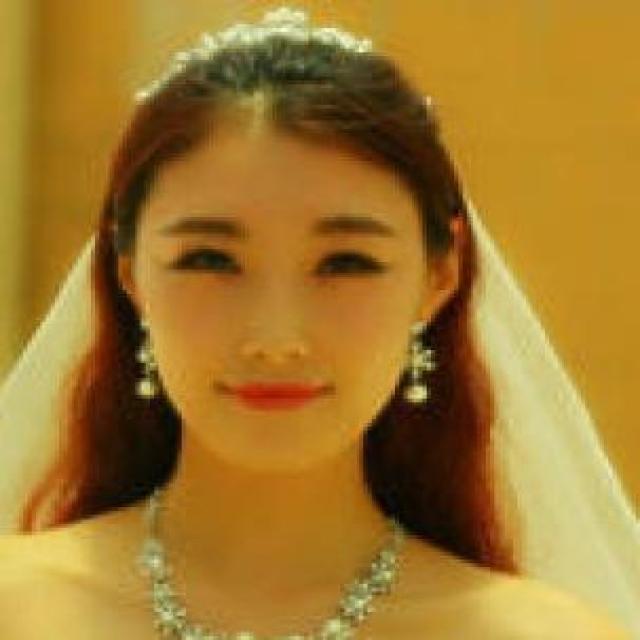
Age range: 21-44